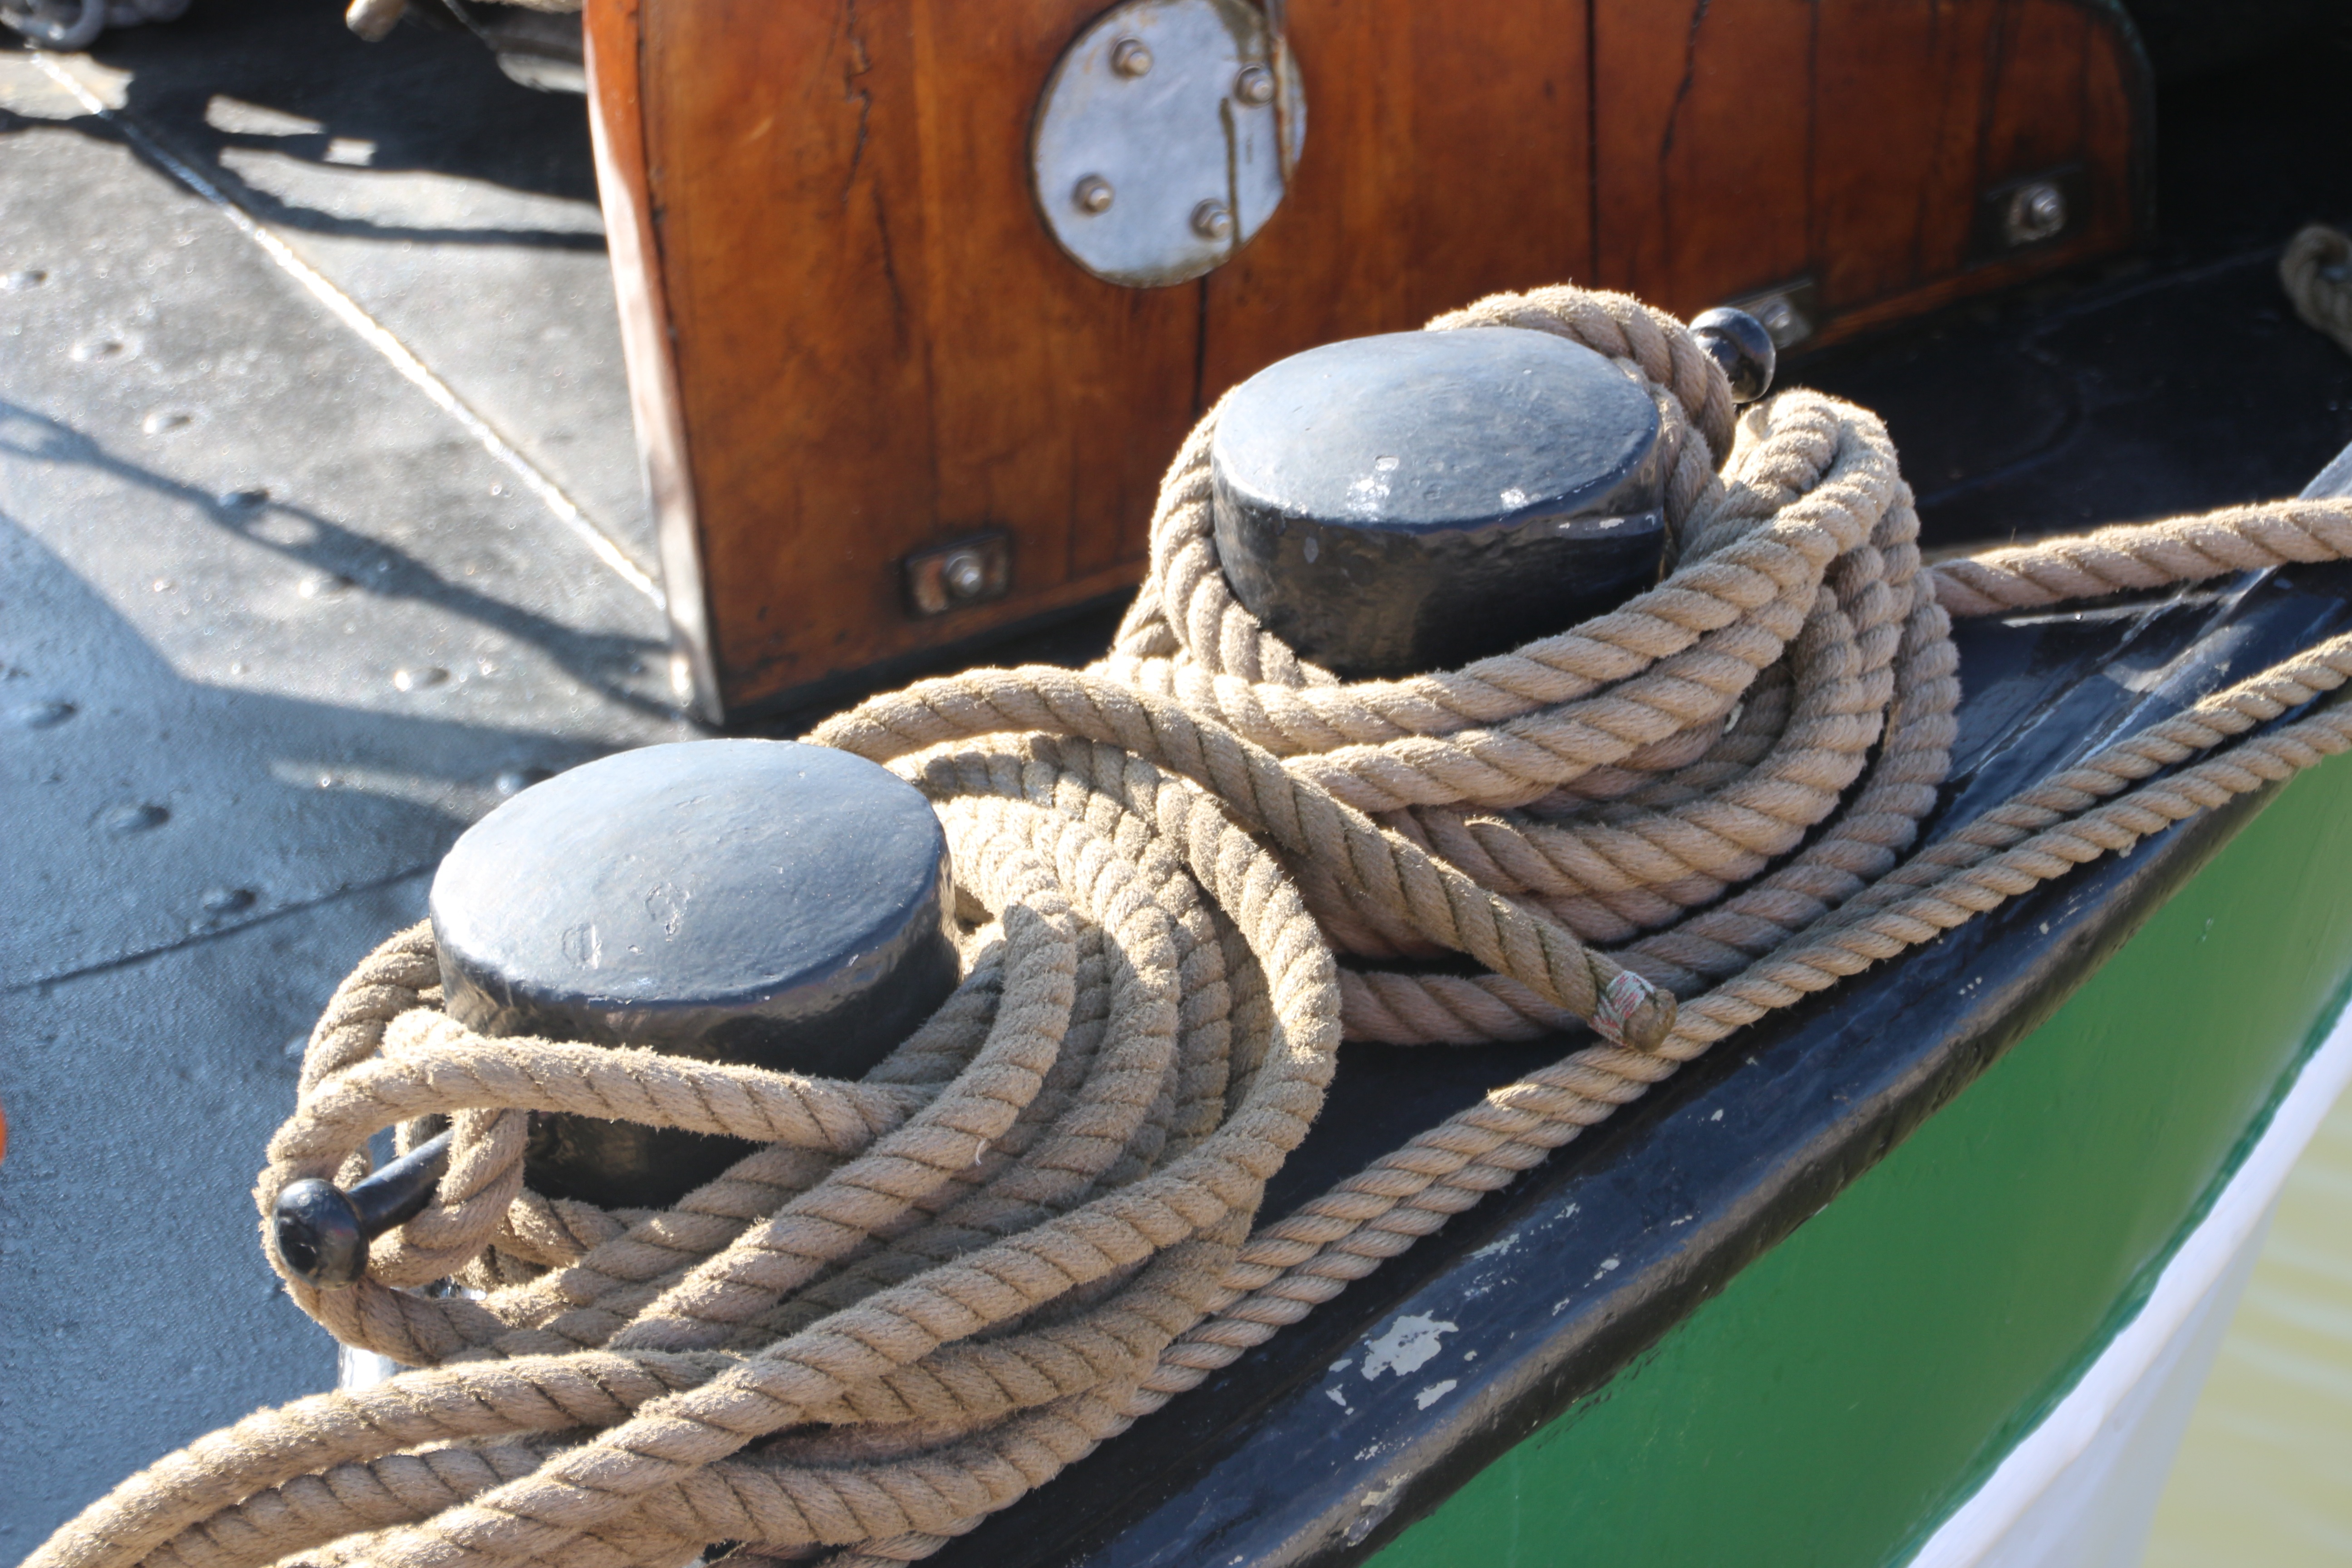
rope, wood, ship, vehicle, metal, port, sail, thaw, bollard, knot, cordage, fixing, investors, festmacherleine, twisted ropes